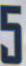
Number: 5